Grammy Award milestones

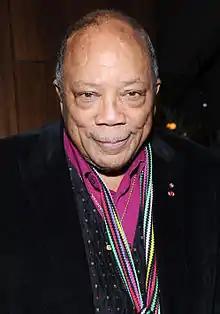
Quincy Jones won six Grammys in 1991, setting the record for most Grammys won by a producer in one night.

The record for most awards won by a producer in one night is six. The record was set by Quincy Jones who won six awards in 1991, including Album of the Year, Best Arrangement On An Instrumental, Best Instrumental Arrangement Accompanying Vocal(s), Best Jazz Fusion Performance, Best Pop Instrumental Performance, Best Rap Performance By A Duo Or Group, as well as Producer of the Year, Non-Classical for his own studio album "Back on the Block".